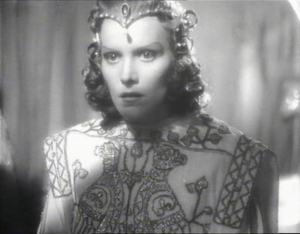
Elisa Cegani est une actrice italienne.